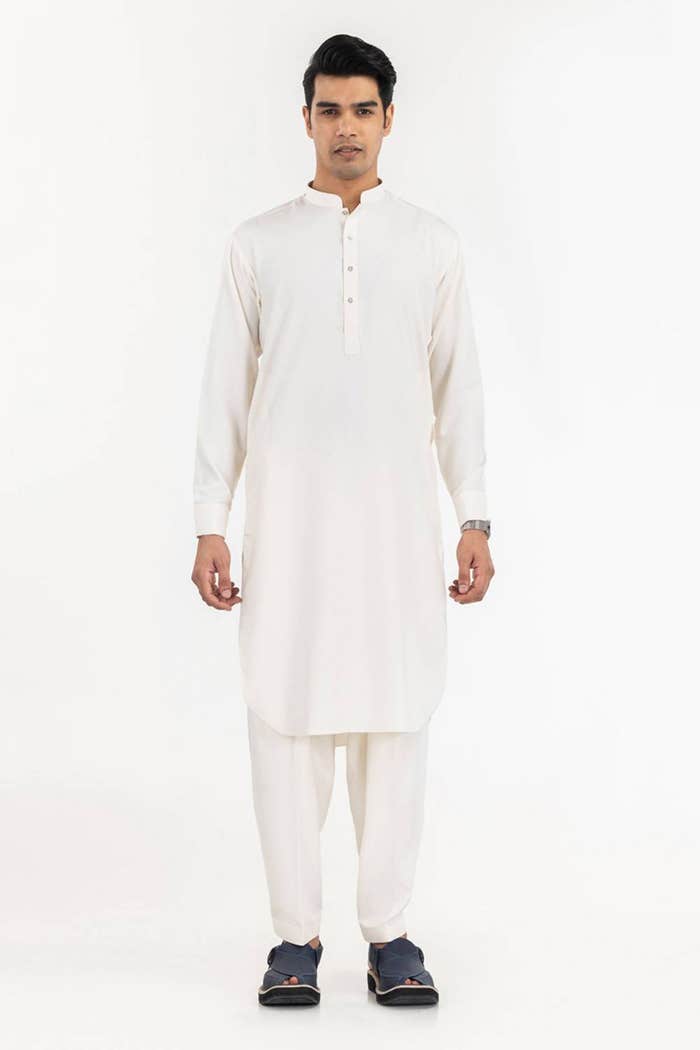
cream kurta pajamas